Chantilly, Oise

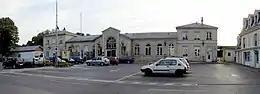
Train station in Chantilly

The economy of Chantilly has always been intimately associated with the French aristocracy. The most important economic activity, even today, is horse racing, which sprang up in the area due to the nobles who lived nearby. The other major economic center is on tourism.